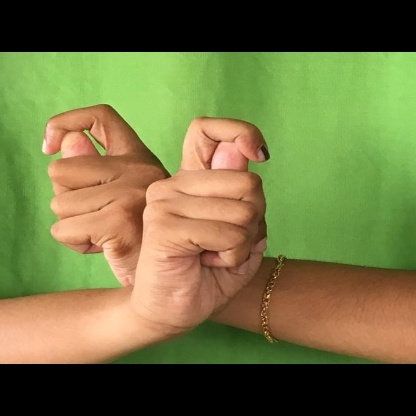
Mudra: Berunda